Beneventan chant

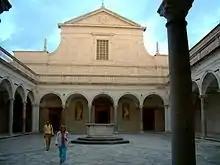
Façade of the church in Montecassino

Gregorian chant had already begun to take hold in the Beneventan orbit as early as the 8th century. The two traditions appear to have coexisted for about a century before the Gregorian chant began to replace the native Beneventan. Many Beneventan chants exist only as interpolations and addenda in Gregorian chantbooks, sometimes next to their corresponding chants in the Gregorian repertory. External ecclesiastical influences, such as two German abbots at Montecassino during the 11th century, led to an increasing insistence on the Roman rite and Gregorian chant instead of the local Beneventan traditions. One of these abbots later became Pope Stephen IX, who in 1058 officially outlawed the Beneventan rite and chant. A few Beneventan chants continued to be recorded and performed for a time, especially for the feasts of local importance such as the Holy Twelve Brothers, which had no Gregorian counterpart. However, the Beneventan repertory as a whole fell into disuse. This was commemorated in a legend of a singing contest between a Gregorian and a Beneventan cantor, which ended in victory for the Gregorian repertory when the Beneventan cantor fainted from exhaustion.